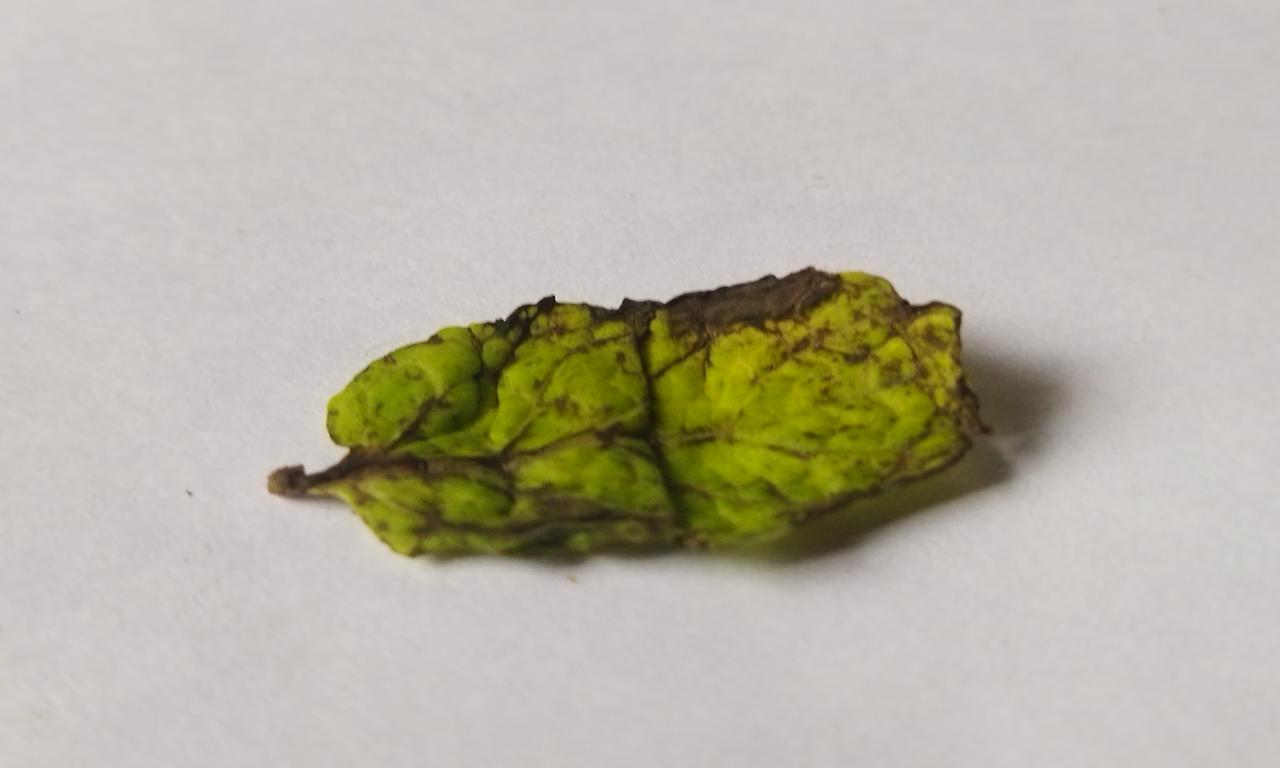
Label: Spoiled